Pat McQuaid

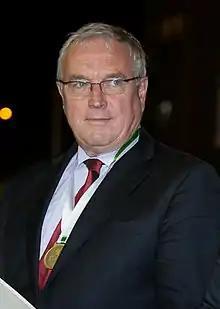
Pat McQuaid in 2011

Patrick "Pat" McQuaid (born 5 September 1949 in Dublin, Ireland) is an Irish former road racing cyclist who served as the president of the Union Cycliste Internationale from 2005 to 2013.